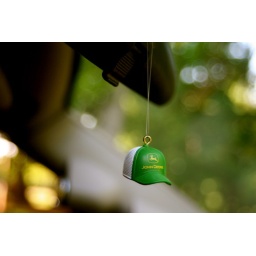
John Deere hat in Weston's truck